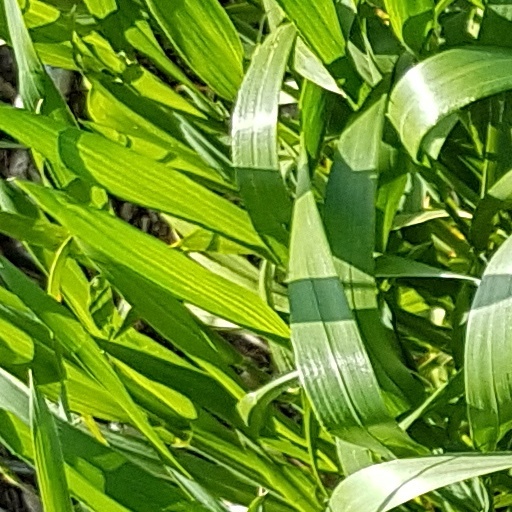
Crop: wheat